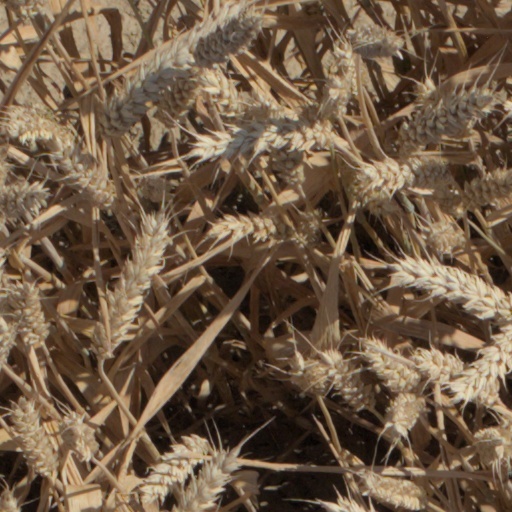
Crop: wheat